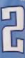
Number: 2